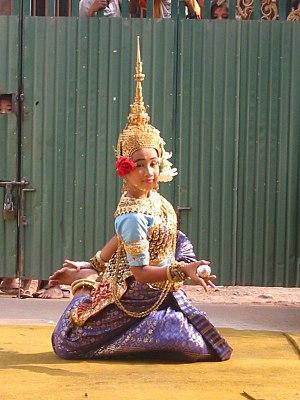
Le Ballet royal du Cambodge, également appelé danse classique khmère, est un art sacré des Khmers qui accompagne depuis plus de mille ans les cérémonies royales. Les Khmers offrent ainsi les danses aux génies et divinités en vue de prier les choses sacrées de venir chasser les malheurs de toutes sortes, afin d’avoir la paix et des pluies abondantes. On danse encore pour se divertir et oublier la fatigue de la vie pénible.